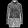
Label: Coat